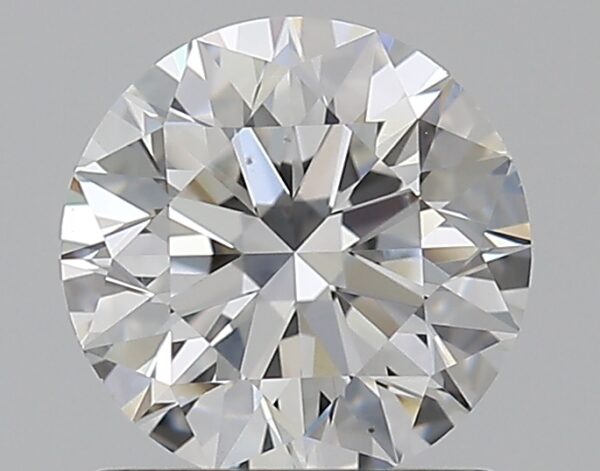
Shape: round
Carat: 1
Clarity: VS2
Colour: F
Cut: EX
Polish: EX
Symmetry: EX
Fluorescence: N
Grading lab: GIA
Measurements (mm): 6.35 x 6.4 x 3.99